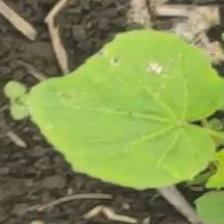
Weed species: Obscure_morning _glory(Ipomoea obscura)